Julius A. Lebkuecher

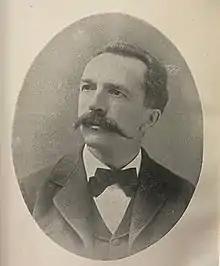

Julius A. Lebkuecher (February 9, 1844 – May 13, 1913) was an American politician who served as the Mayor of Newark from 1894 to 1896.